Svetlana Rozhkova

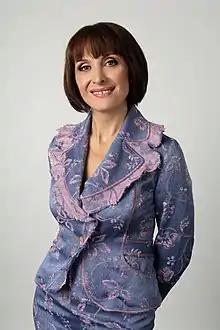
Svetlana Rozhkova in 2008

Svetlana Anatolievna Rozhkova (16 February 1965, Mozhaisk) is a Russian humorist, an actress of a conversational genre. Honored Artist of Russia (30 August 1996).